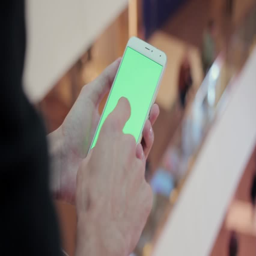
male hands using smartphone with green screen in shopping mall .